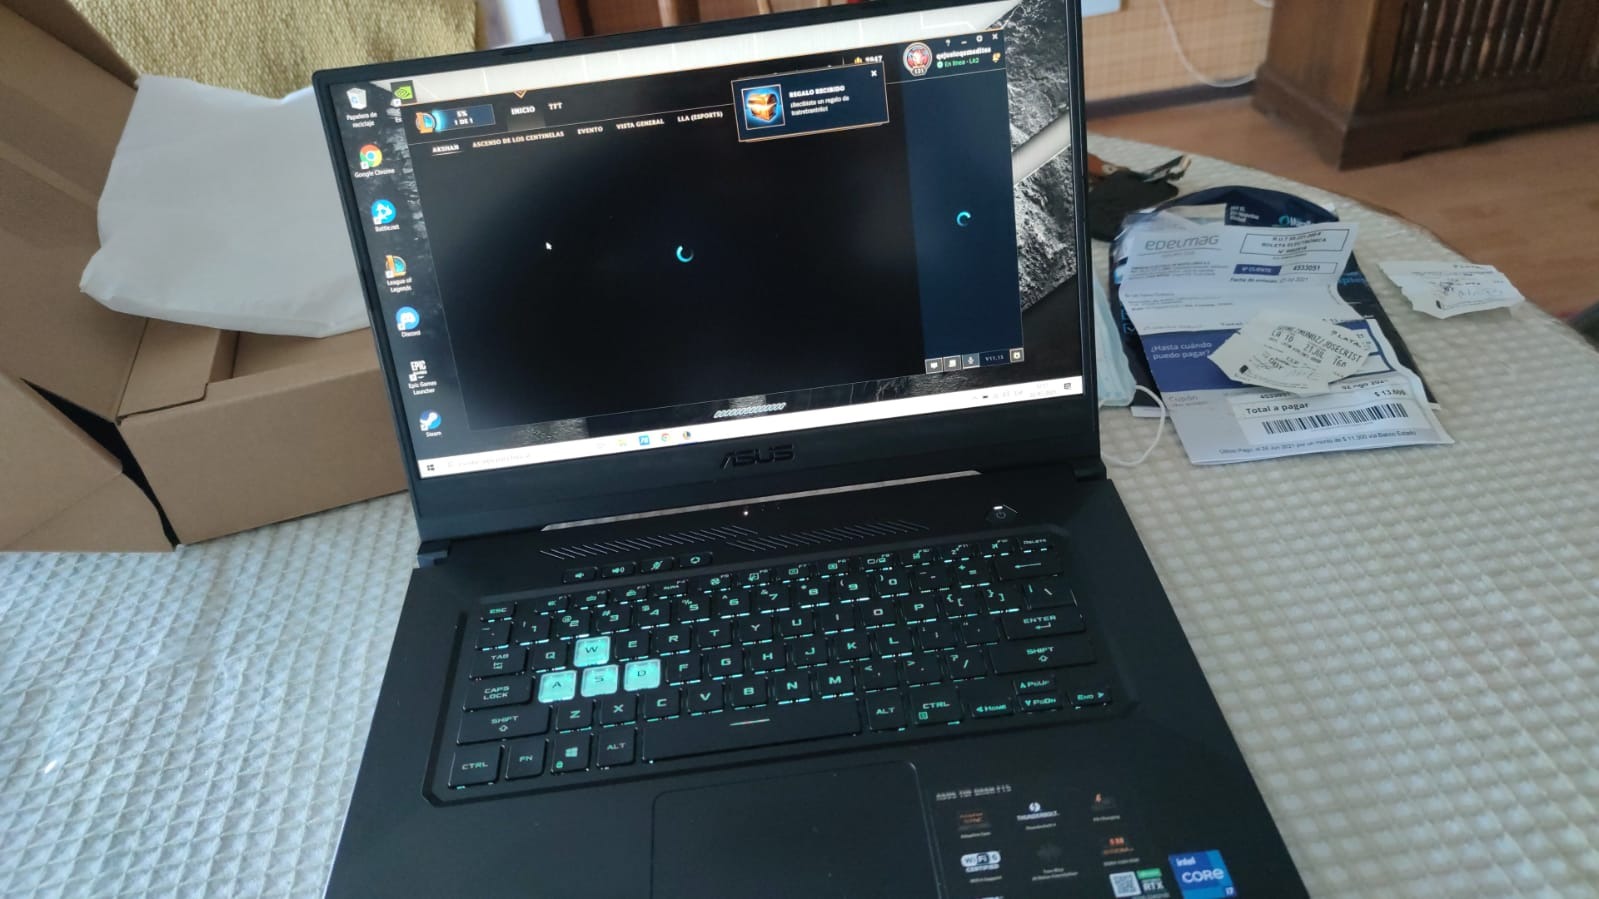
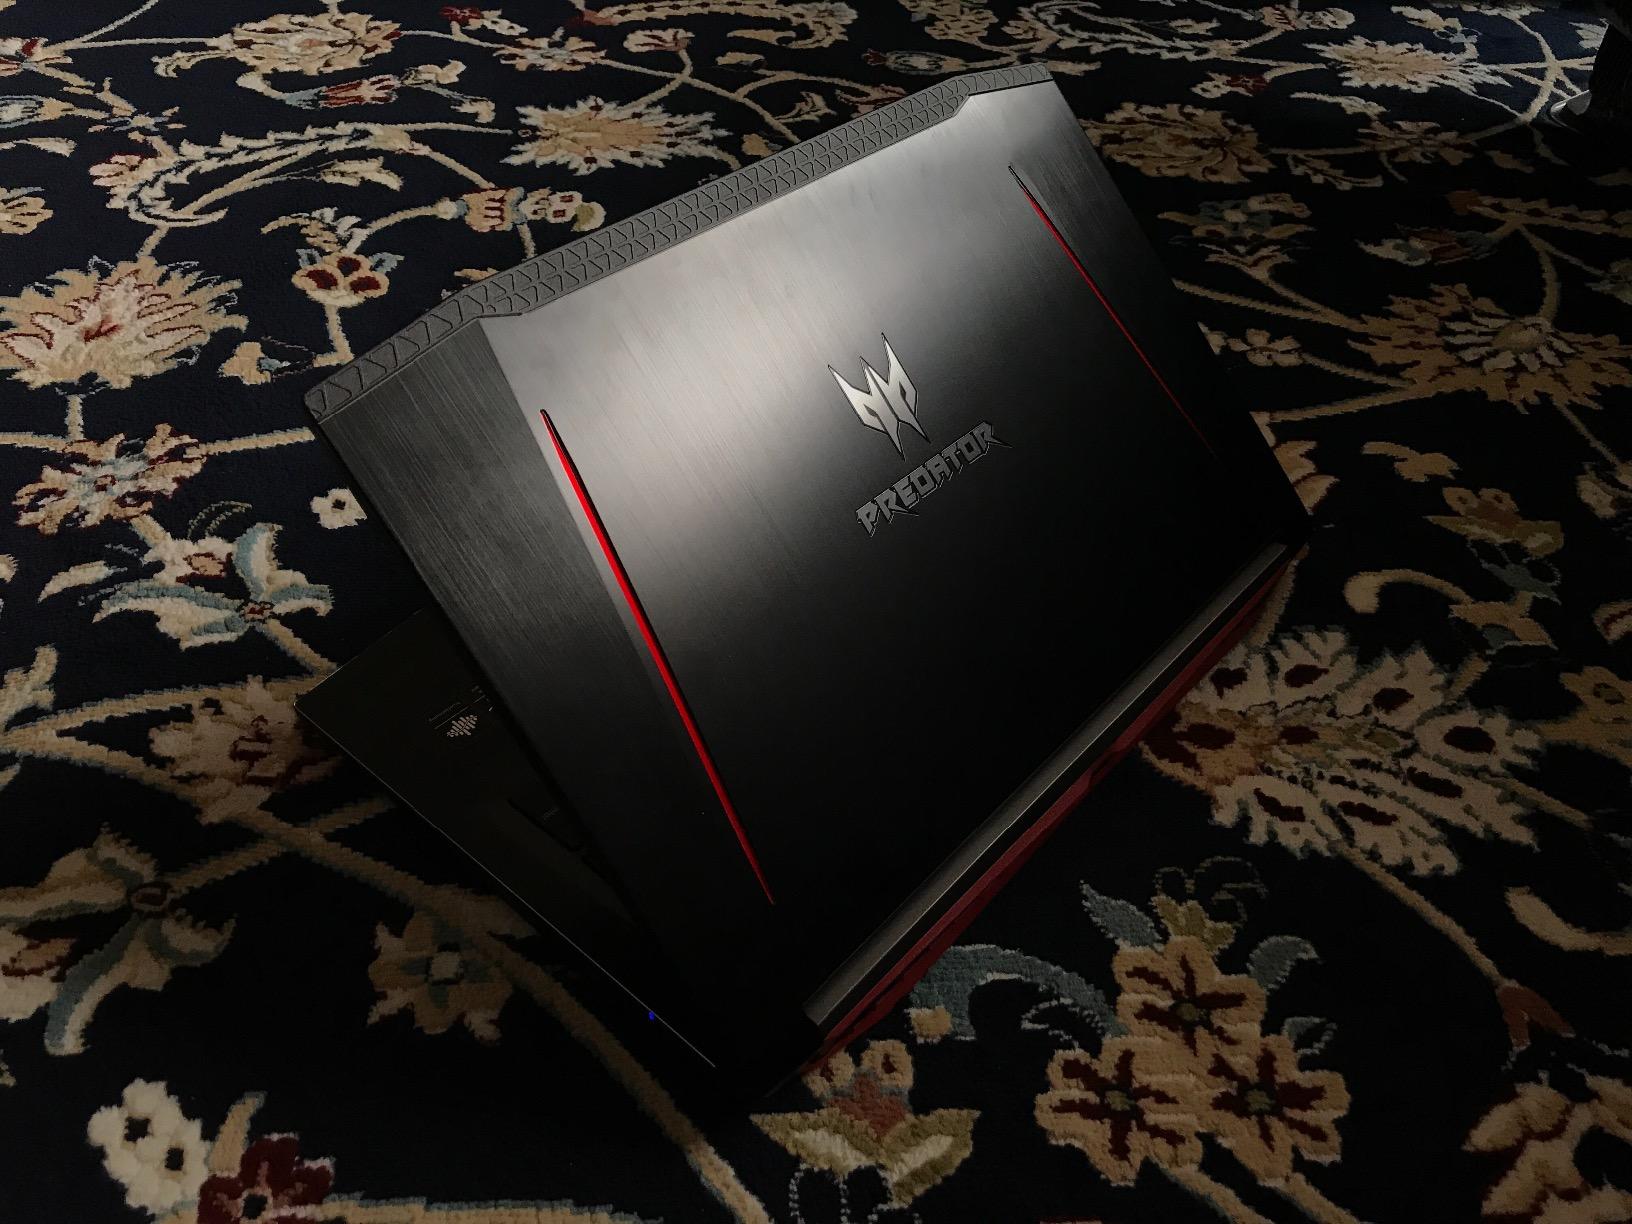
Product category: laptop
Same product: no